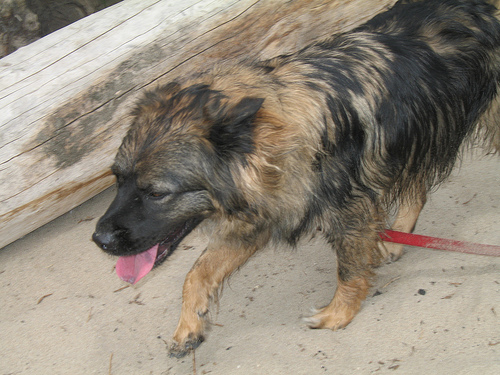
Animal: dog
Breed: keeshond